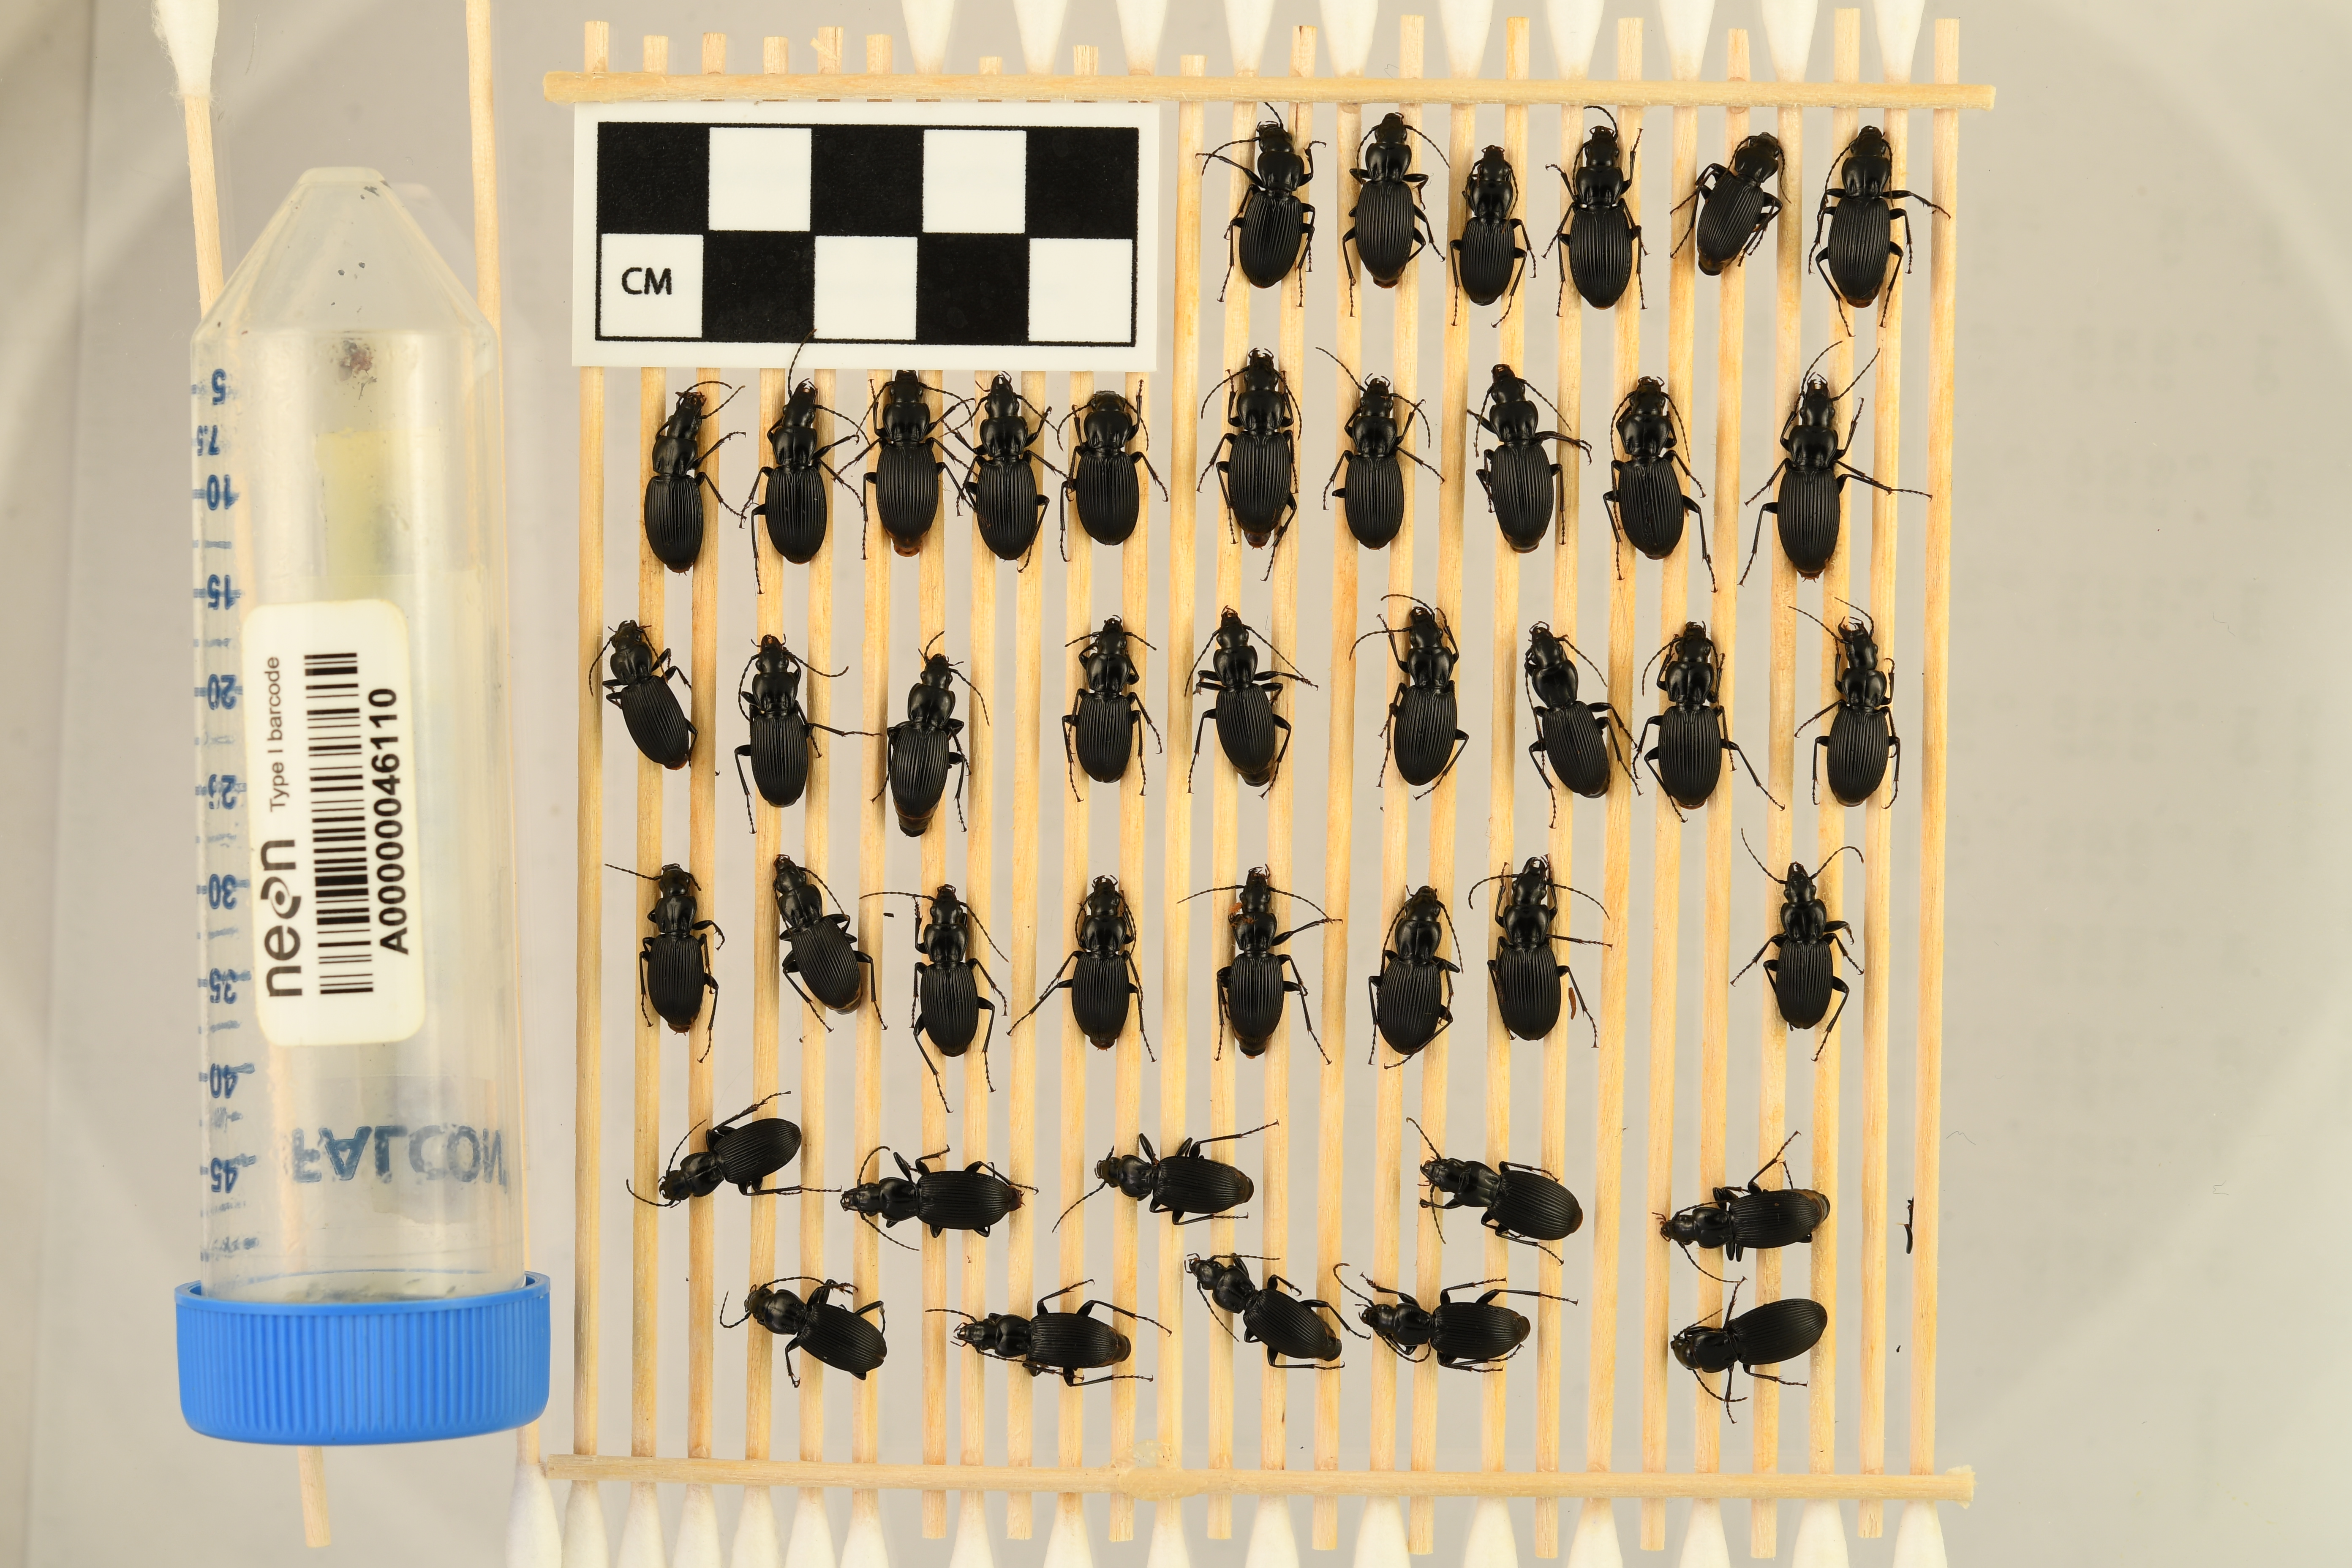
Pterostichus lachrymosus — Mountain Lake Biological Station NEON, plot MLBS_002. Beetle 33, ElytraLength: 0.8103 cm (lying flat: Yes)

Pterostichus lachrymosus — Mountain Lake Biological Station NEON, plot MLBS_002. Beetle 33, ElytraWidth: 0.4406 cm (lying flat: Yes)

Pterostichus lachrymosus — Mountain Lake Biological Station NEON, plot MLBS_002. Beetle 34, ElytraLength: 0.7941 cm (lying flat: Yes)

Pterostichus lachrymosus — Mountain Lake Biological Station NEON, plot MLBS_002. Beetle 34, ElytraWidth: 0.4207 cm (lying flat: Yes)

Pterostichus lachrymosus — Mountain Lake Biological Station NEON, plot MLBS_002. Beetle 35, ElytraLength: 0.8336 cm (lying flat: Yes)

Pterostichus lachrymosus — Mountain Lake Biological Station NEON, plot MLBS_002. Beetle 35, ElytraWidth: 0.4643 cm (lying flat: Yes)

Pterostichus lachrymosus — Mountain Lake Biological Station NEON, plot MLBS_002. Beetle 36, ElytraLength: 0.82 cm (lying flat: Yes)

Pterostichus lachrymosus — Mountain Lake Biological Station NEON, plot MLBS_002. Beetle 36, ElytraWidth: 0.4345 cm (lying flat: Yes)

Pterostichus lachrymosus — Mountain Lake Biological Station NEON, plot MLBS_002. Beetle 37, ElytraLength: 0.8137 cm (lying flat: Yes)

Pterostichus lachrymosus — Mountain Lake Biological Station NEON, plot MLBS_002. Beetle 37, ElytraWidth: 0.4753 cm (lying flat: Yes)

Pterostichus lachrymosus — Mountain Lake Biological Station NEON, plot MLBS_002. Beetle 38, ElytraLength: 0.8032 cm (lying flat: Yes)

Pterostichus lachrymosus — Mountain Lake Biological Station NEON, plot MLBS_002. Beetle 38, ElytraWidth: 0.4327 cm (lying flat: Yes)

Pterostichus lachrymosus — Mountain Lake Biological Station NEON, plot MLBS_002. Beetle 39, ElytraLength: 0.804 cm (lying flat: Yes)

Pterostichus lachrymosus — Mountain Lake Biological Station NEON, plot MLBS_002. Beetle 39, ElytraWidth: 0.4371 cm (lying flat: Yes)

Pterostichus lachrymosus — Mountain Lake Biological Station NEON, plot MLBS_002. Beetle 40, ElytraLength: 0.8126 cm (lying flat: Yes)

Pterostichus lachrymosus — Mountain Lake Biological Station NEON, plot MLBS_002. Beetle 40, ElytraWidth: 0.4419 cm (lying flat: Yes)

Pterostichus lachrymosus — Mountain Lake Biological Station NEON, plot MLBS_002. Beetle 41, ElytraLength: 0.8155 cm (lying flat: Yes)

Pterostichus lachrymosus — Mountain Lake Biological Station NEON, plot MLBS_002. Beetle 41, ElytraWidth: 0.3905 cm (lying flat: Yes)

Pterostichus lachrymosus — Mountain Lake Biological Station NEON, plot MLBS_002. Beetle 42, ElytraLength: 0.8217 cm (lying flat: Yes)

Pterostichus lachrymosus — Mountain Lake Biological Station NEON, plot MLBS_002. Beetle 42, ElytraWidth: 0.4287 cm (lying flat: Yes)

Pterostichus lachrymosus — Mountain Lake Biological Station NEON, plot MLBS_002. Beetle 43, ElytraLength: 0.8696 cm (lying flat: Yes)

Pterostichus lachrymosus — Mountain Lake Biological Station NEON, plot MLBS_002. Beetle 43, ElytraWidth: 0.4292 cm (lying flat: Yes)

Pterostichus lachrymosus — Mountain Lake Biological Station NEON, plot MLBS_002. Beetle 1, ElytraLength: 0.8097 cm (lying flat: Yes)

Pterostichus lachrymosus — Mountain Lake Biological Station NEON, plot MLBS_002. Beetle 1, ElytraWidth: 0.4264 cm (lying flat: Yes)

Pterostichus lachrymosus — Mountain Lake Biological Station NEON, plot MLBS_002. Beetle 2, ElytraLength: 0.8956 cm (lying flat: Yes)

Pterostichus lachrymosus — Mountain Lake Biological Station NEON, plot MLBS_002. Beetle 2, ElytraWidth: 0.3953 cm (lying flat: Yes)

Pterostichus lachrymosus — Mountain Lake Biological Station NEON, plot MLBS_002. Beetle 3, ElytraLength: 0.7038 cm (lying flat: Yes)

Pterostichus lachrymosus — Mountain Lake Biological Station NEON, plot MLBS_002. Beetle 3, ElytraWidth: 0.4096 cm (lying flat: Yes)

Pterostichus lachrymosus — Mountain Lake Biological Station NEON, plot MLBS_002. Beetle 4, ElytraLength: 0.8721 cm (lying flat: Yes)

Pterostichus lachrymosus — Mountain Lake Biological Station NEON, plot MLBS_002. Beetle 4, ElytraWidth: 0.4304 cm (lying flat: Yes)

Pterostichus lachrymosus — Mountain Lake Biological Station NEON, plot MLBS_002. Beetle 5, ElytraLength: 0.7284 cm (lying flat: Yes)

Pterostichus lachrymosus — Mountain Lake Biological Station NEON, plot MLBS_002. Beetle 5, ElytraWidth: 0.3744 cm (lying flat: Yes)

Pterostichus lachrymosus — Mountain Lake Biological Station NEON, plot MLBS_002. Beetle 6, ElytraLength: 0.8654 cm (lying flat: Yes)

Pterostichus lachrymosus — Mountain Lake Biological Station NEON, plot MLBS_002. Beetle 6, ElytraWidth: 0.4316 cm (lying flat: Yes)

Pterostichus lachrymosus — Mountain Lake Biological Station NEON, plot MLBS_002. Beetle 7, ElytraLength: 0.8036 cm (lying flat: Yes)

Pterostichus lachrymosus — Mountain Lake Biological Station NEON, plot MLBS_002. Beetle 7, ElytraWidth: 0.4071 cm (lying flat: Yes)

Pterostichus lachrymosus — Mountain Lake Biological Station NEON, plot MLBS_002. Beetle 8, ElytraLength: 0.8024 cm (lying flat: Yes)

Pterostichus lachrymosus — Mountain Lake Biological Station NEON, plot MLBS_002. Beetle 8, ElytraWidth: 0.4076 cm (lying flat: Yes)

Pterostichus lachrymosus — Mountain Lake Biological Station NEON, plot MLBS_002. Beetle 9, ElytraLength: 0.8491 cm (lying flat: Yes)

Pterostichus lachrymosus — Mountain Lake Biological Station NEON, plot MLBS_002. Beetle 9, ElytraWidth: 0.4187 cm (lying flat: Yes)

Pterostichus lachrymosus — Mountain Lake Biological Station NEON, plot MLBS_002. Beetle 10, ElytraLength: 0.8956 cm (lying flat: Yes)

Pterostichus lachrymosus — Mountain Lake Biological Station NEON, plot MLBS_002. Beetle 10, ElytraWidth: 0.4071 cm (lying flat: Yes)

Pterostichus lachrymosus — Mountain Lake Biological Station NEON, plot MLBS_002. Beetle 11, ElytraLength: 0.791 cm (lying flat: Yes)

Pterostichus lachrymosus — Mountain Lake Biological Station NEON, plot MLBS_002. Beetle 11, ElytraWidth: 0.4304 cm (lying flat: Yes)

Pterostichus lachrymosus — Mountain Lake Biological Station NEON, plot MLBS_002. Beetle 12, ElytraLength: 0.8843 cm (lying flat: Yes)

Pterostichus lachrymosus — Mountain Lake Biological Station NEON, plot MLBS_002. Beetle 12, ElytraWidth: 0.4192 cm (lying flat: Yes)

Pterostichus lachrymosus — Mountain Lake Biological Station NEON, plot MLBS_002. Beetle 13, ElytraLength: 0.8026 cm (lying flat: Yes)

Pterostichus lachrymosus — Mountain Lake Biological Station NEON, plot MLBS_002. Beetle 13, ElytraWidth: 0.3955 cm (lying flat: Yes)

Pterostichus lachrymosus — Mountain Lake Biological Station NEON, plot MLBS_002. Beetle 14, ElytraLength: 0.8617 cm (lying flat: Yes)

Pterostichus lachrymosus — Mountain Lake Biological Station NEON, plot MLBS_002. Beetle 14, ElytraWidth: 0.4308 cm (lying flat: Yes)

Pterostichus lachrymosus — Mountain Lake Biological Station NEON, plot MLBS_002. Beetle 15, ElytraLength: 0.8076 cm (lying flat: Yes)

Pterostichus lachrymosus — Mountain Lake Biological Station NEON, plot MLBS_002. Beetle 15, ElytraWidth: 0.4456 cm (lying flat: Yes)

Pterostichus lachrymosus — Mountain Lake Biological Station NEON, plot MLBS_002. Beetle 16, ElytraLength: 0.8843 cm (lying flat: Yes)

Pterostichus lachrymosus — Mountain Lake Biological Station NEON, plot MLBS_002. Beetle 16, ElytraWidth: 0.4304 cm (lying flat: Yes)

Pterostichus lachrymosus — Mountain Lake Biological Station NEON, plot MLBS_002. Beetle 17, ElytraLength: 0.7804 cm (lying flat: Yes)

Pterostichus lachrymosus — Mountain Lake Biological Station NEON, plot MLBS_002. Beetle 17, ElytraWidth: 0.3757 cm (lying flat: Yes)

Pterostichus lachrymosus — Mountain Lake Biological Station NEON, plot MLBS_002. Beetle 18, ElytraLength: 0.7914 cm (lying flat: Yes)

Pterostichus lachrymosus — Mountain Lake Biological Station NEON, plot MLBS_002. Beetle 18, ElytraWidth: 0.4071 cm (lying flat: Yes)

Pterostichus lachrymosus — Mountain Lake Biological Station NEON, plot MLBS_002. Beetle 19, ElytraLength: 0.7894 cm (lying flat: Yes)

Pterostichus lachrymosus — Mountain Lake Biological Station NEON, plot MLBS_002. Beetle 19, ElytraWidth: 0.415 cm (lying flat: Yes)

Pterostichus lachrymosus — Mountain Lake Biological Station NEON, plot MLBS_002. Beetle 20, ElytraLength: 0.7572 cm (lying flat: Yes)

Pterostichus lachrymosus — Mountain Lake Biological Station NEON, plot MLBS_002. Beetle 20, ElytraWidth: 0.4084 cm (lying flat: Yes)

Pterostichus lachrymosus — Mountain Lake Biological Station NEON, plot MLBS_002. Beetle 21, ElytraLength: 0.755 cm (lying flat: Yes)

Pterostichus lachrymosus — Mountain Lake Biological Station NEON, plot MLBS_002. Beetle 21, ElytraWidth: 0.4014 cm (lying flat: Yes)